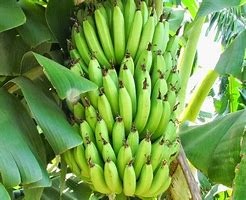
Label: banana